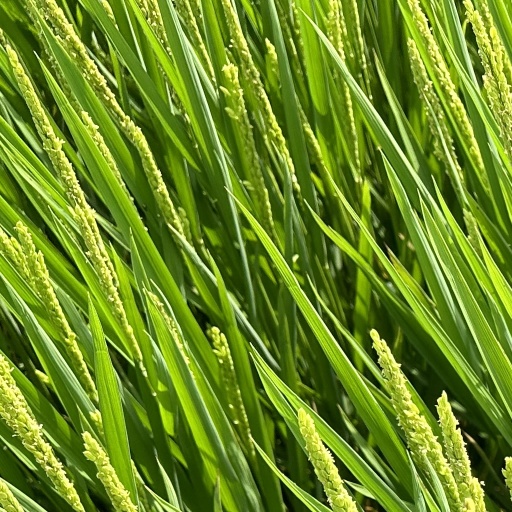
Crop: rice